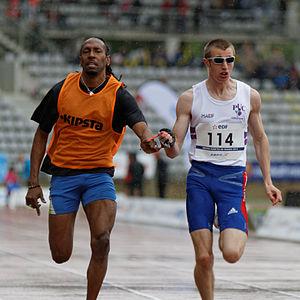
Timothée Adolphe et Cédric Felip (guide), 100m, Meeting d'Athlétisme Paralympique de Paris, 4 juin 2014.
L’athlétisme handisport est un sport dérivé de l’athlétisme. C’est un des plus vieux handisports : c’est en 1946 à l’hôpital de Stoke Mandeville au Royaume-Uni que des handicapés moteurs ont organisé pour la première fois des courses en fauteuil roulant.
Timothée Adolphe, né le 29 décembre 1989 à Versailles, est un athlète paralympique français polyvalent sur les épreuves de sprint d'athlétisme, actuellement champion du monde du 400 mètres et vice champion du monde du 100 mètres, détenteur du record du monde du 60 mètres et des records d'Europe du 100 mètres et du 200 mètres. Il concourt dans la catégorie T11 du fait de sa cécité. On le surnomme le « guépard blanc ».
La Fondation d'entreprise FDJ, créée en 1993, agit dans les domaines de l’intérêt général, et s’engage en soutenant des projets à dimension ludique, collaborative ou créative dans les domaines de l’éducation, la formation et l’insertion dans la société.